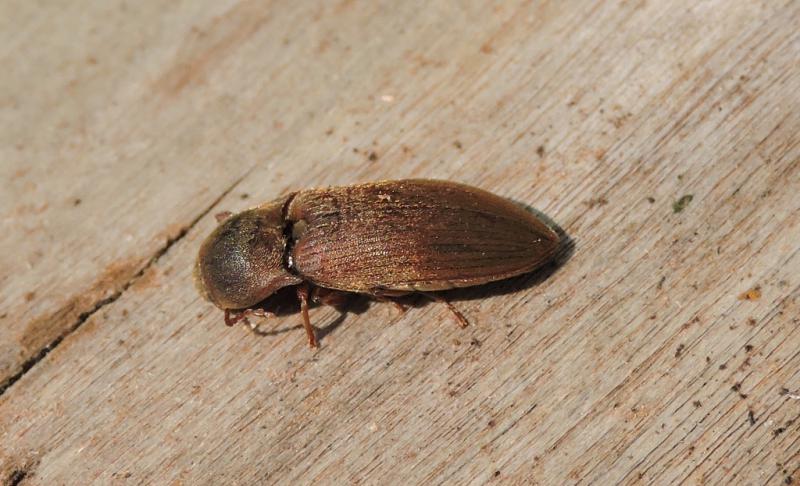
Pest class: clickbeetles_wireworms